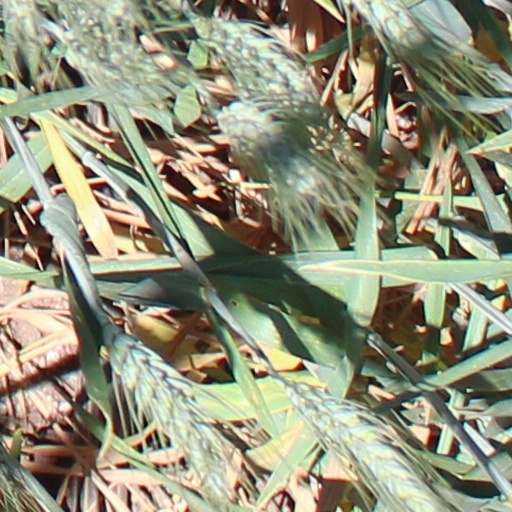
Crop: wheat